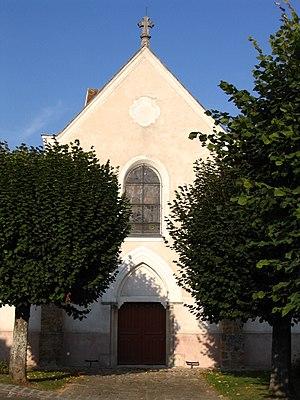
L'église de Gouvernes, Seine-et-Marne, France
Gouvernes est une commune française située dans le département de Seine-et-Marne en région Île-de-France.